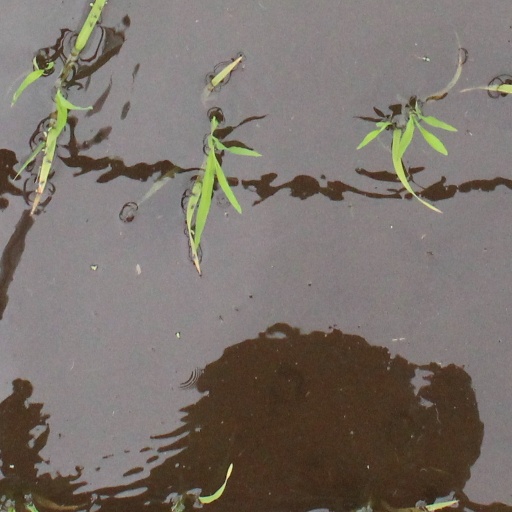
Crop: rice